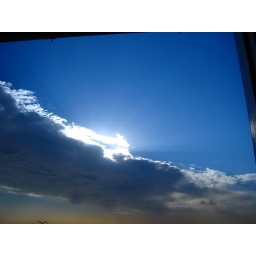
This was the view from my office window one afternoon in 2003.